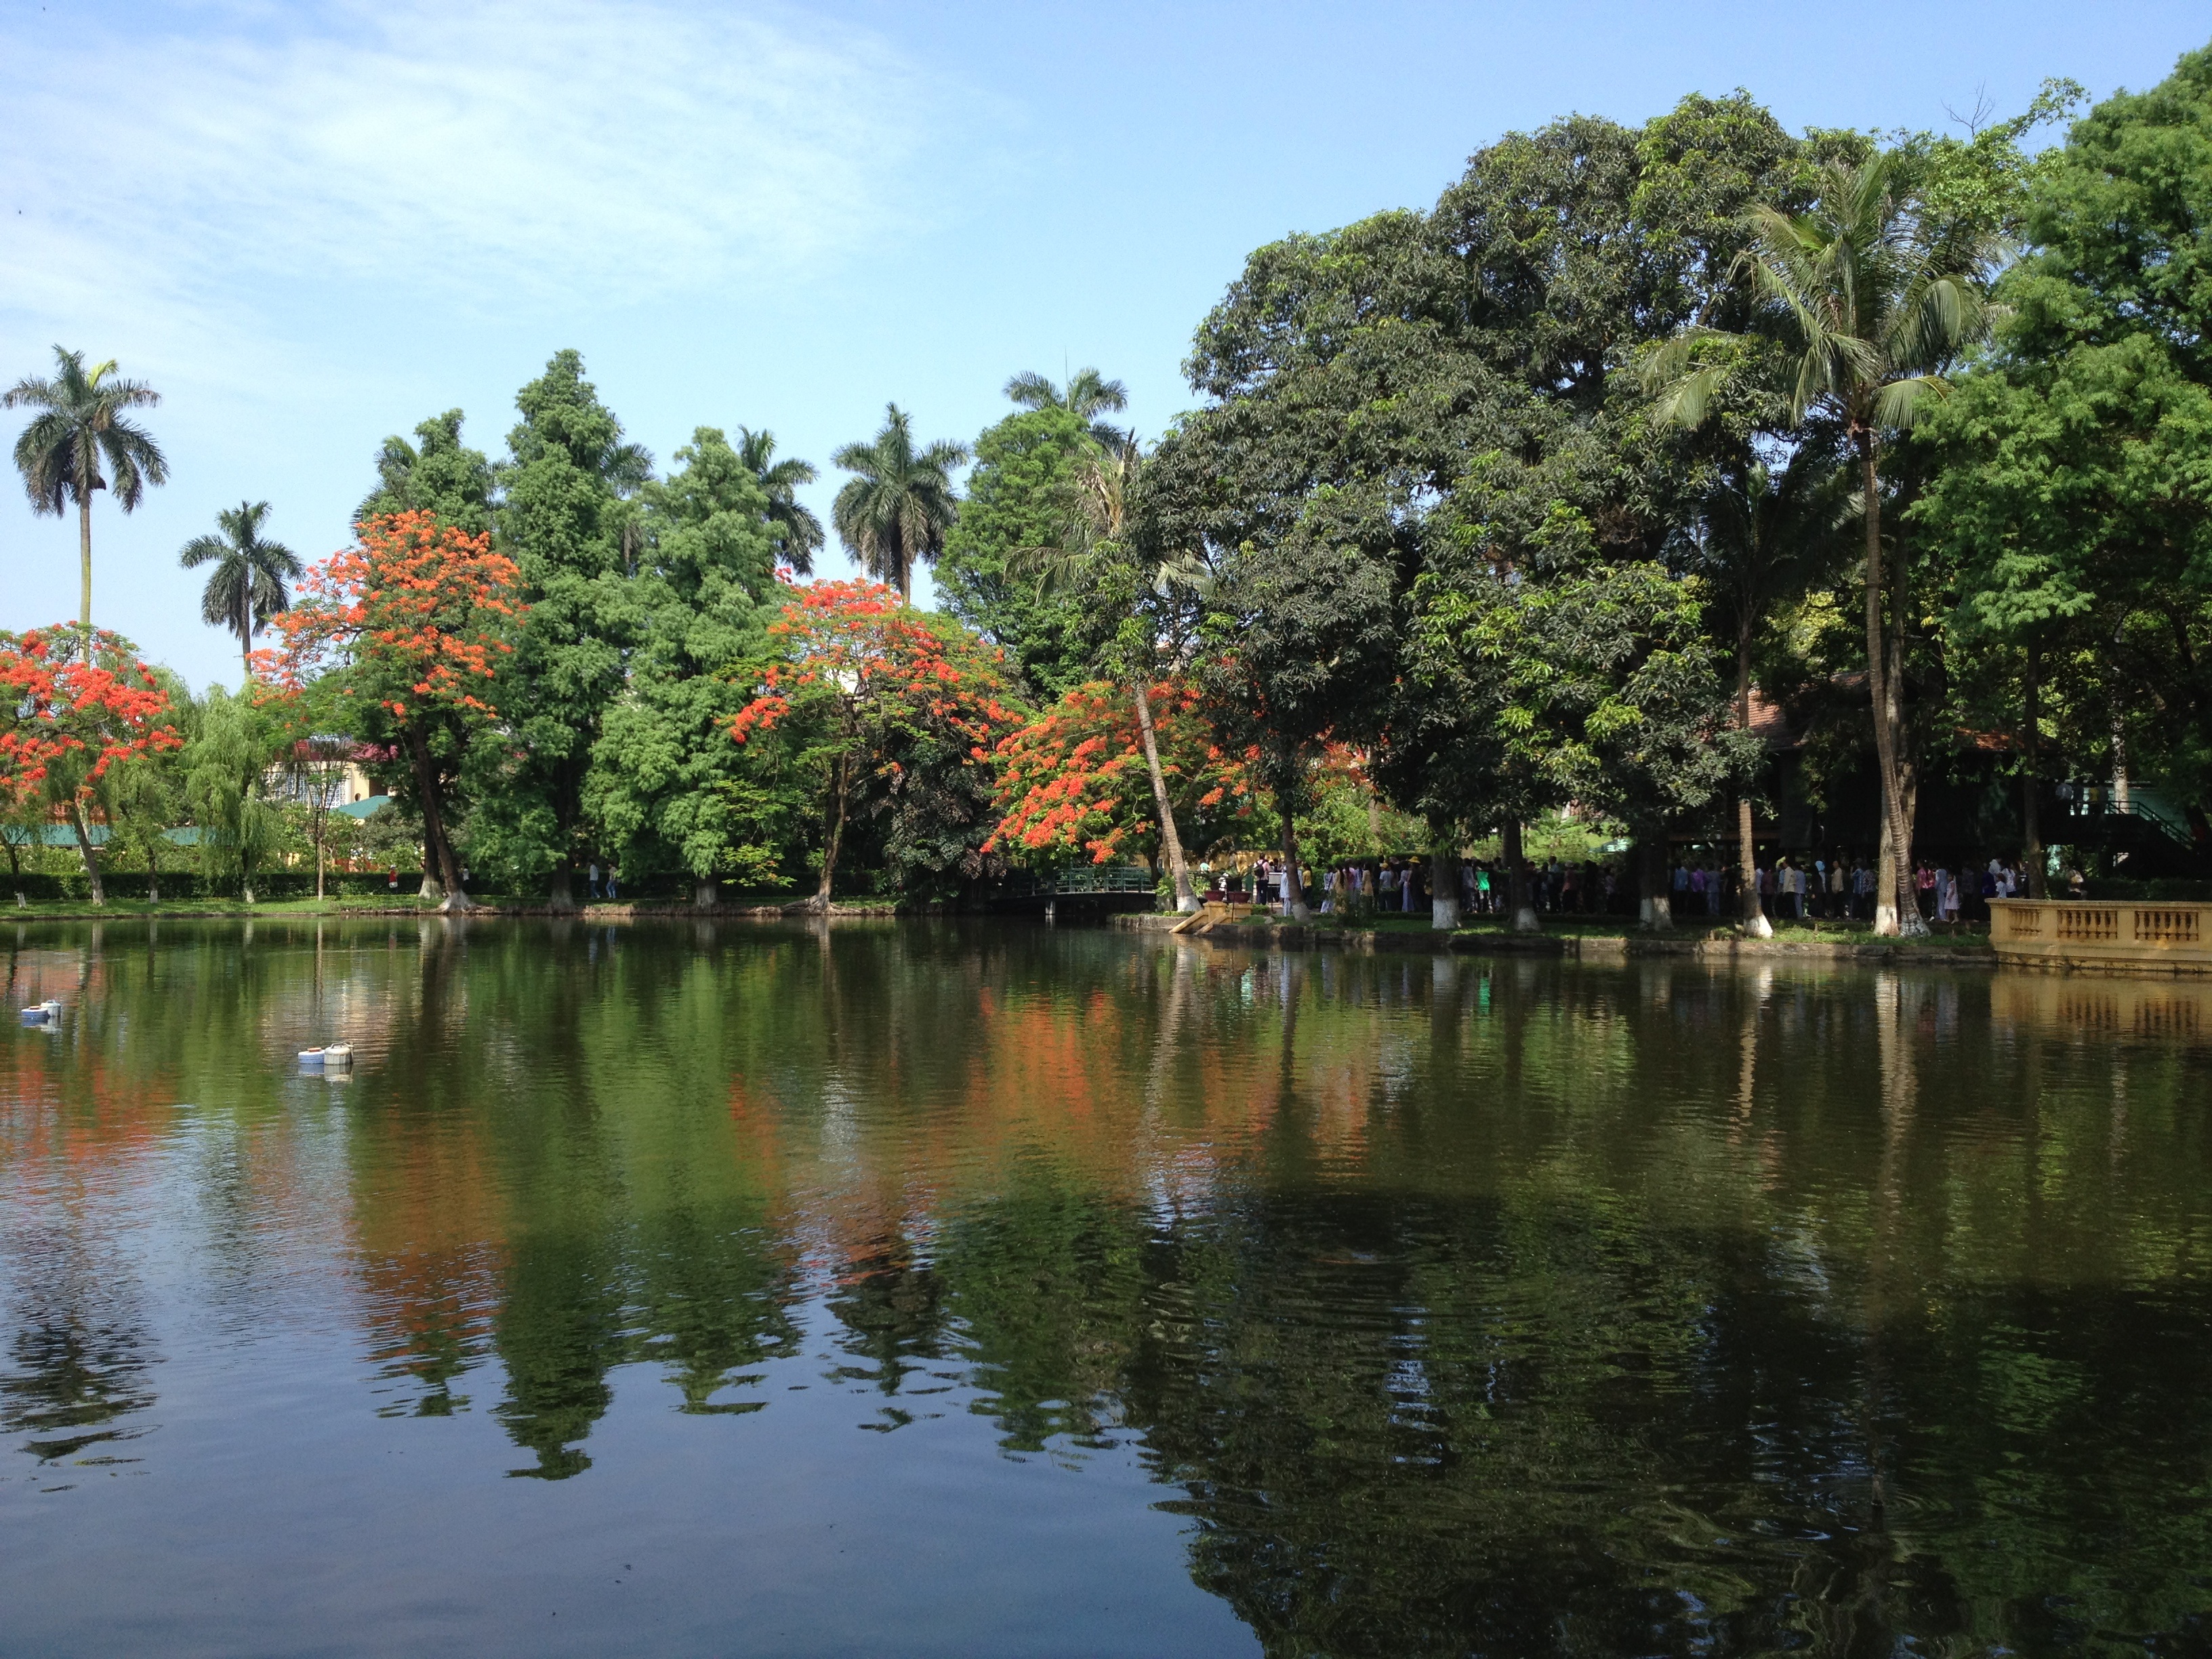
tree, plant, flower, lake, river, pond, reflection, autumn, park, garden, waterway, vietnamese, vietnam, ha noi, woody plant, uncle ho's lake, travel in hanoi, vietnam lanscape, hanoi capital